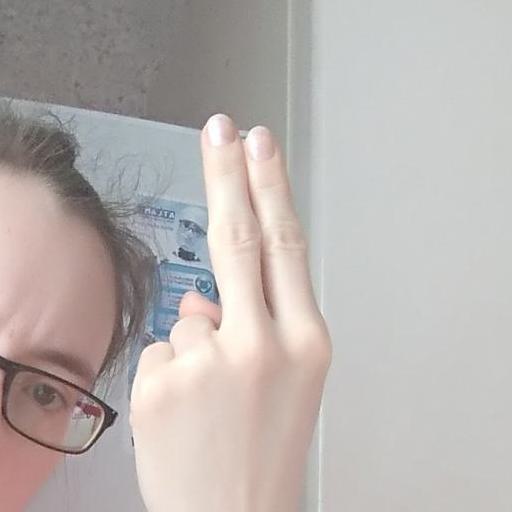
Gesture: two_up_inverted